Kosovo Liberation Army

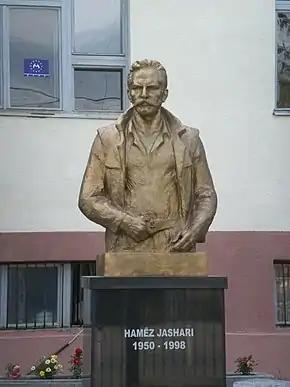
Statue of Hamëz Jashari

According to some sources, the KLA may have received funds from individuals involved in drug trade. However insufficient evidence exists that the KLA itself was involved in such activities. For example, Swiss citizens believe that elements of the Albanian community in Switzerland control narcotics trade in Switzerland. Some of the money earned through these illegal activities may have gone to the KLA through contributions to the Homeland Calls Fund or through the usual funding channels in which individuals and businessmen engaged in legitimate economic activities donated. This however is insufficient evidence to claim that the KLA itself got involved in narcotics trade or other criminal activities.